Royal Borough of Greenwich

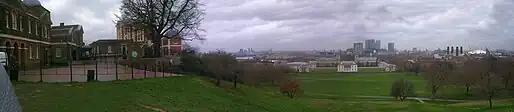
The Royal Observatory at left and the Queen's House right of centre

The local authority is Greenwich Council, which meets at Woolwich Town Hall and has its main offices at the adjoining Woolwich Centre.